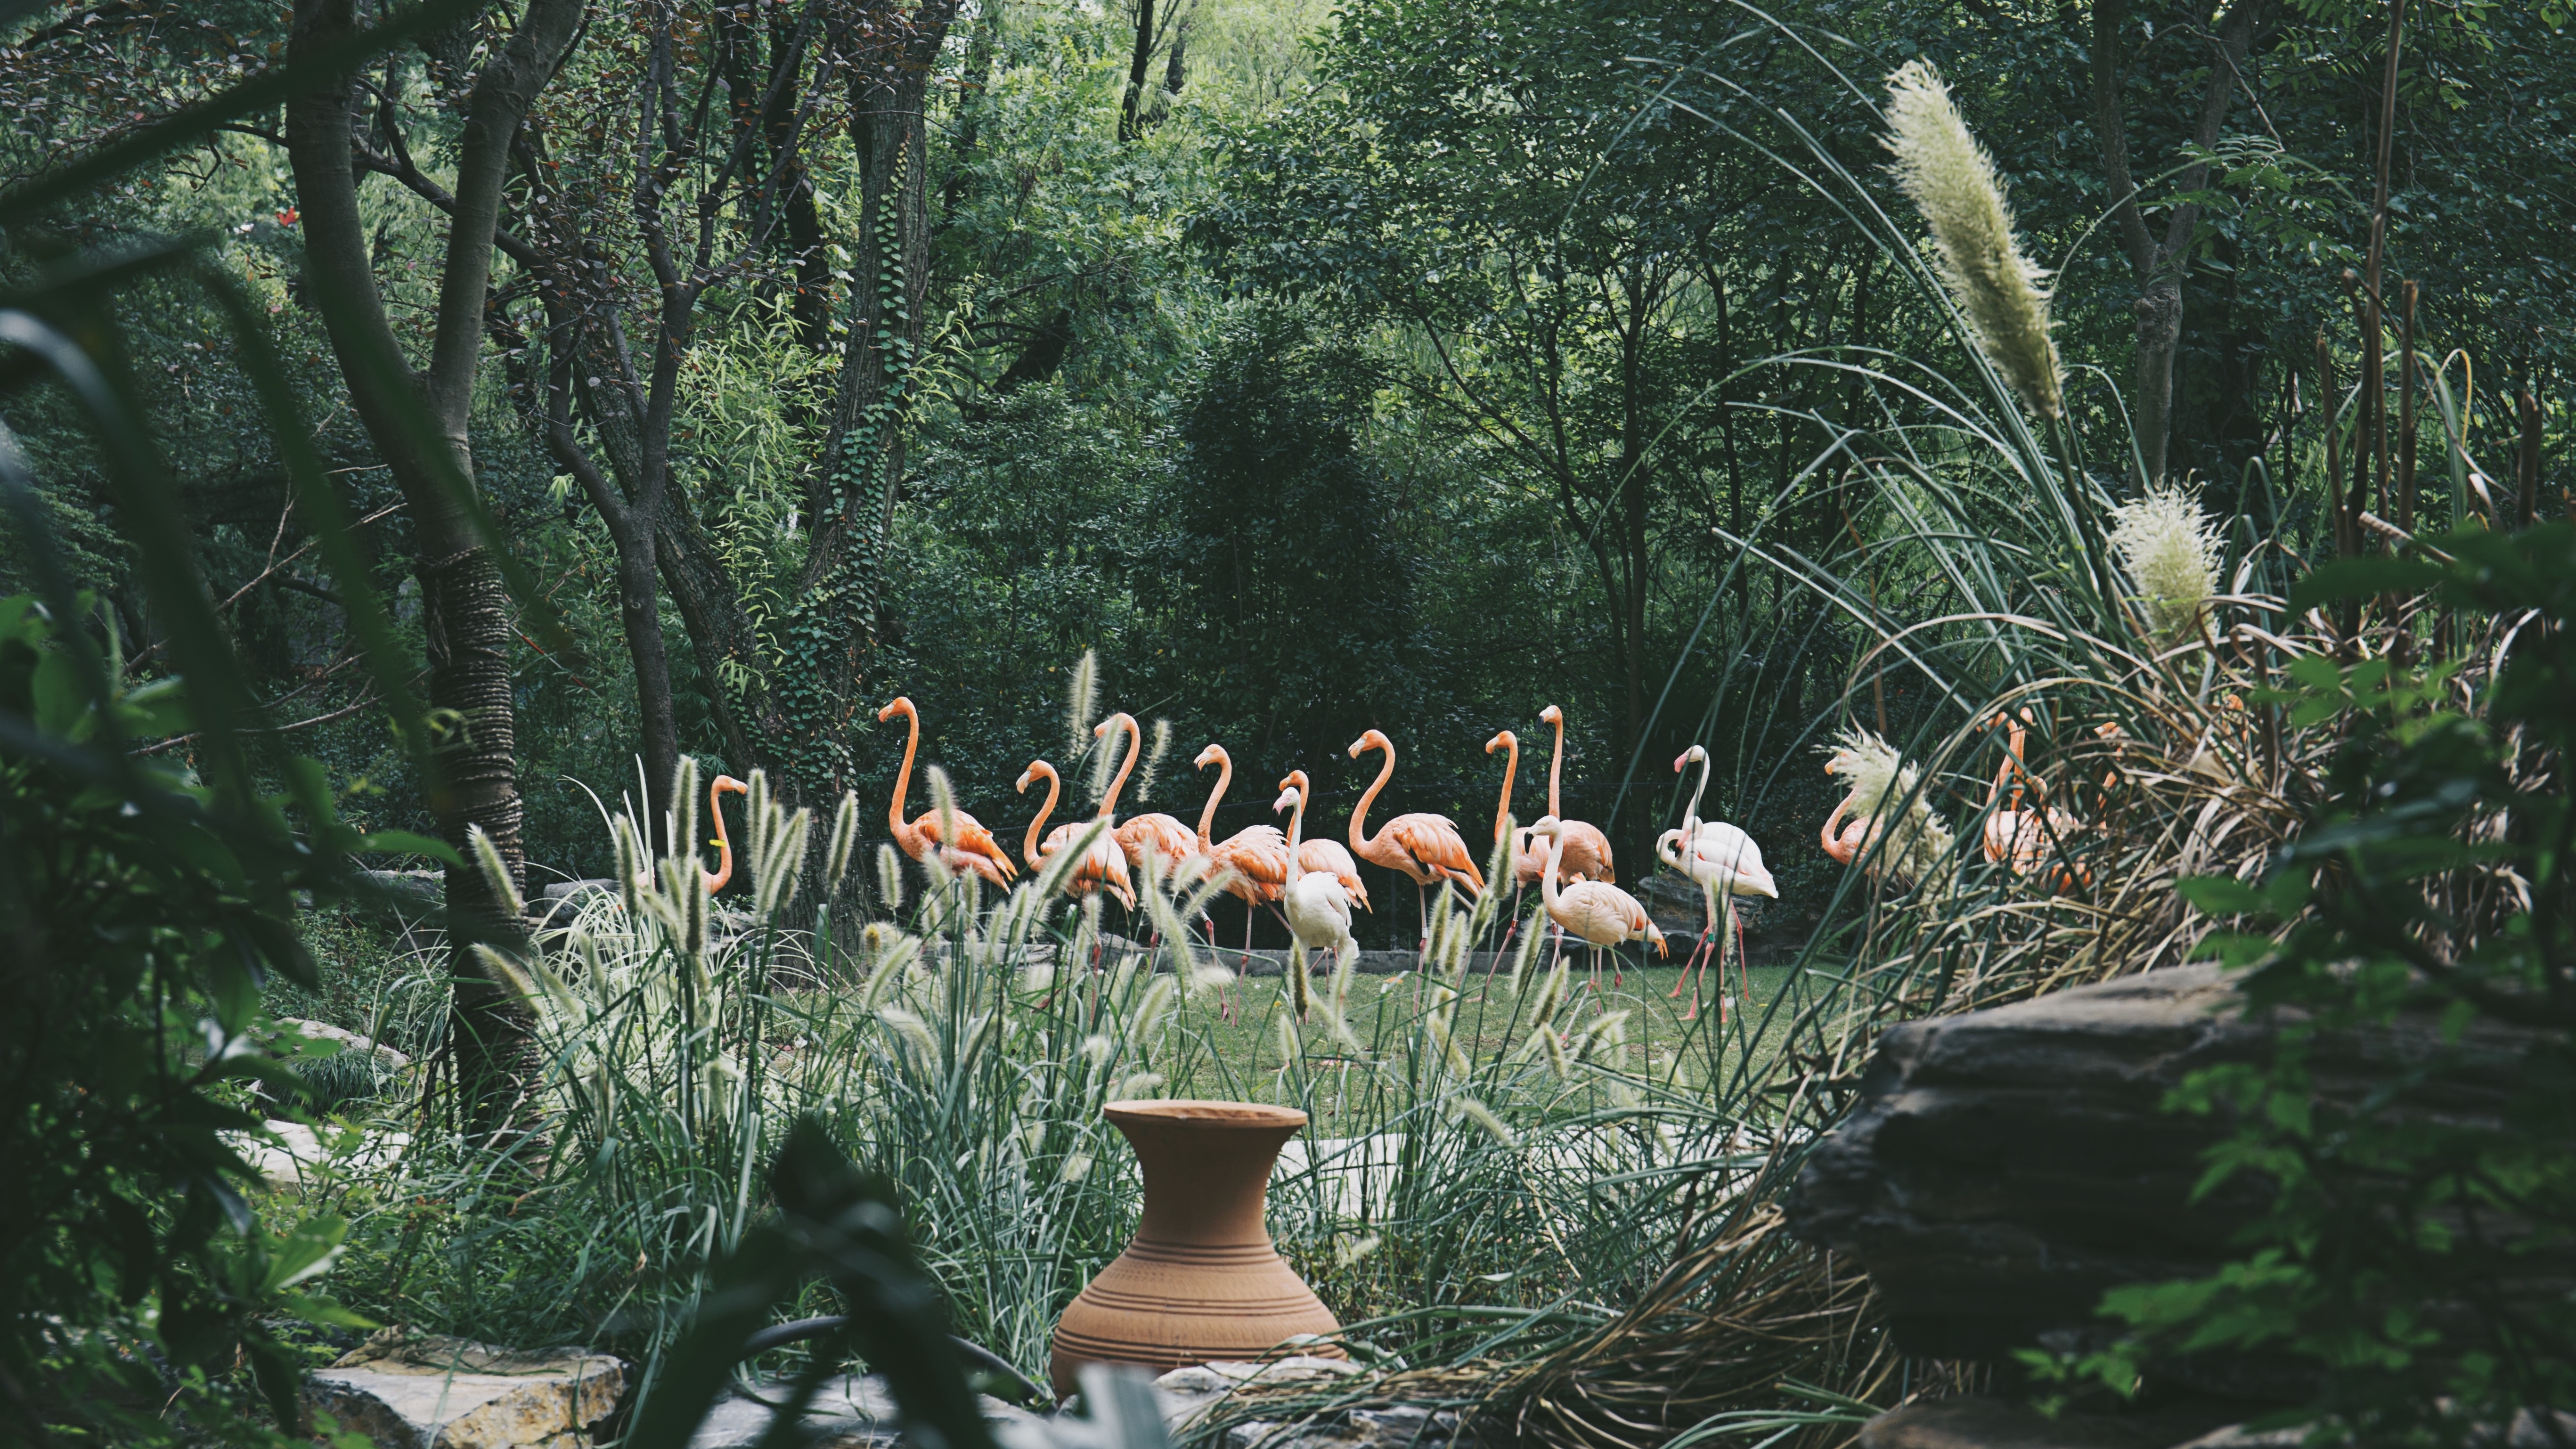
forest, wilderness, bird, flower, wildlife, zoo, jungle, botany, garden, flora, fauna, rainforest, wetland, woodland, habitat, water bird, ecosystem, natural environment